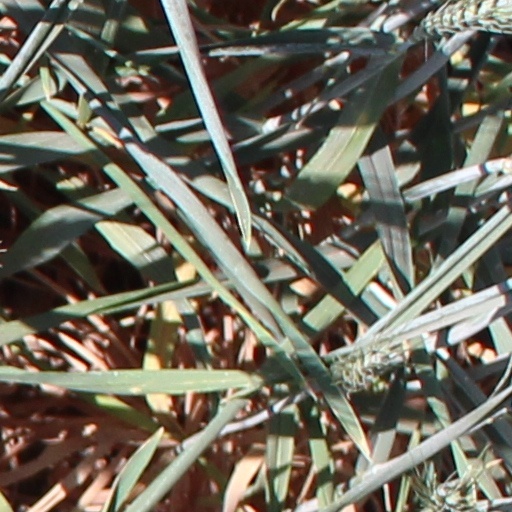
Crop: wheat